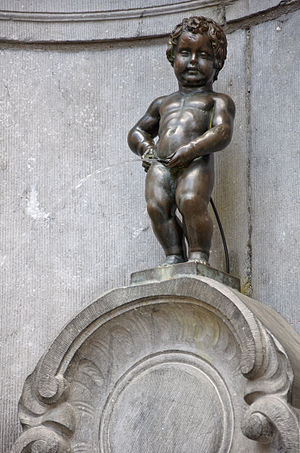
Manneken Pis
Manneken Pis
"""Manneken Pis"", en statue af en tissende dreng, er et vartegn for den belgiske hovedstad Bruxelles. Den 60 centimeter høje bronzestatue, som indgår i en fontæne, er udført af Hieronimus Duquesnoy i 1619 og erstattede en ældre af sten.